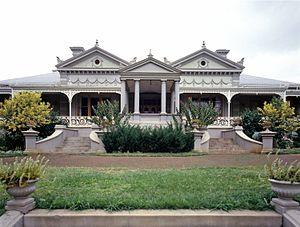
Pietermaritzburg est une ville d'Afrique du Sud, capitale de la province du KwaZulu-Natal. Elle est familièrement appelée tout simplement « Maritzburg » ou encore sous ses initiales de PMB. Selon le magazine CEOWORLD, elle est considérée comme l'une des villes les moins sécuritaires au monde.